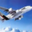
Label: airplane